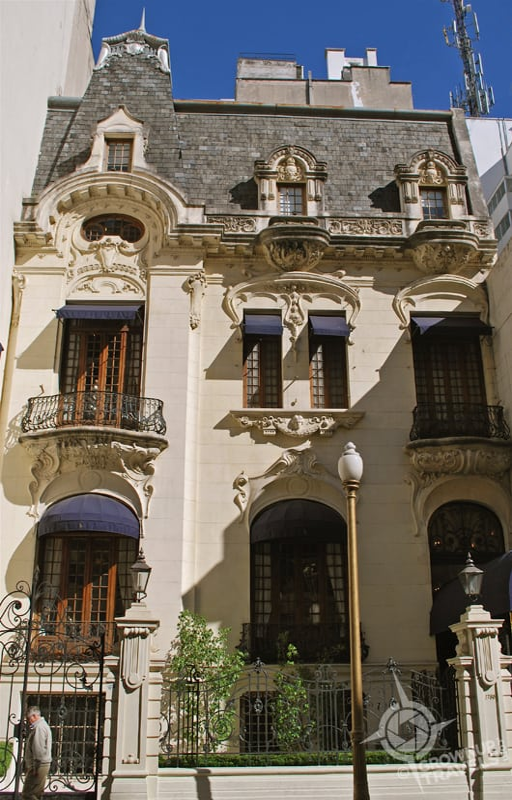
style architecture in the tony neighbourhood